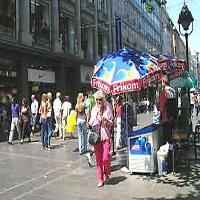
Weather: sun or clear